Thunbergia atriplicifolia

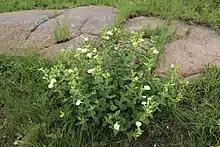
Flowering plant in December. Vernon Crookes Nature Reserve, KwaZulu-Natal.

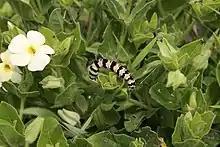
"Thunbergia atriplicifolia" is a larval foodplant for Rhanidophora moths

"Thunbergia atriplicifolia" is a perennial, sparsely to densely pubescent shrublet reaching up to 4 cm high. Re-sprouts from a woody base. Leaves are sessile or with petioles up to 4 mm long; blade is narrow to broad ovate with acute to obtuse apex and cordate to cuneate base, about 2.5–6.0 x 1.5–3.5 cm; margins are entire or toothed, usually only with two teeth at the base. Flowers are trumpet-shaped, pale creamy with yellow throat, 4–5 cm in diameter. Seeds are reddish- or greyish-brown with evenly arranged trichomes, 4-6 mm in diameter.